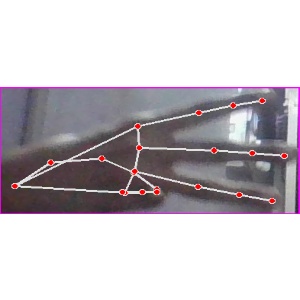
अक्षर: भ